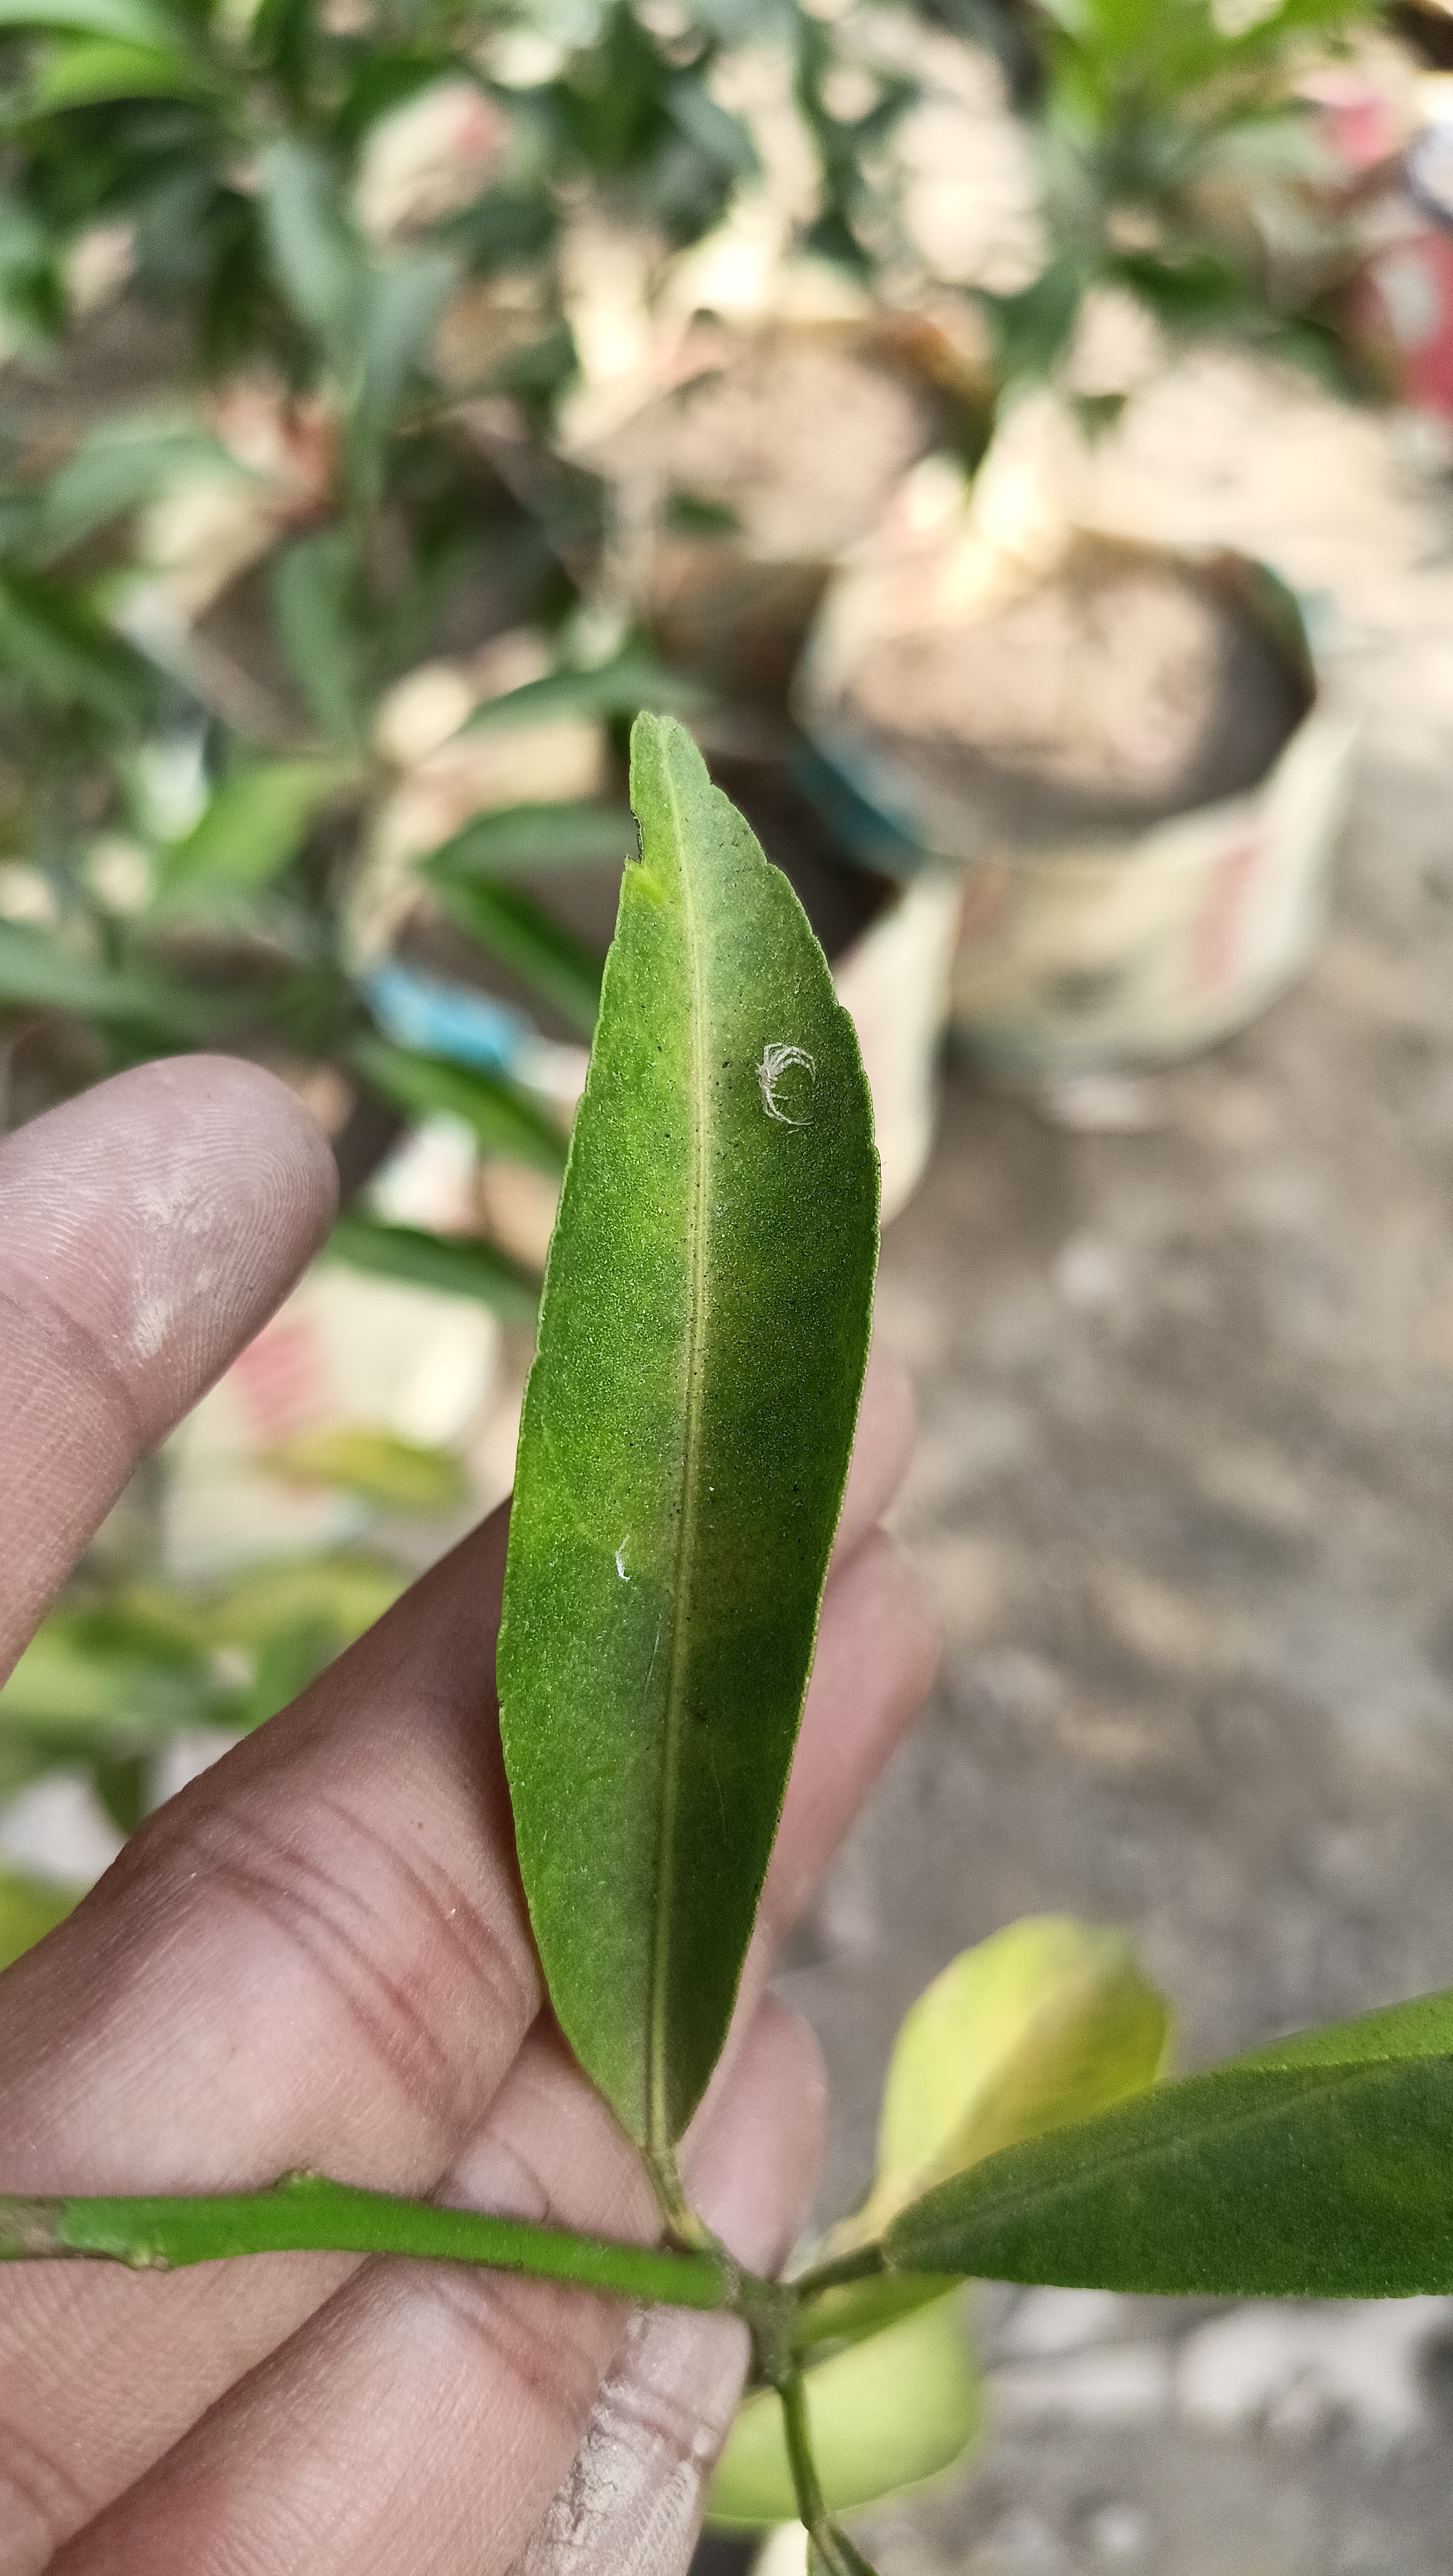
Mandarin leaf variety: Mandaring